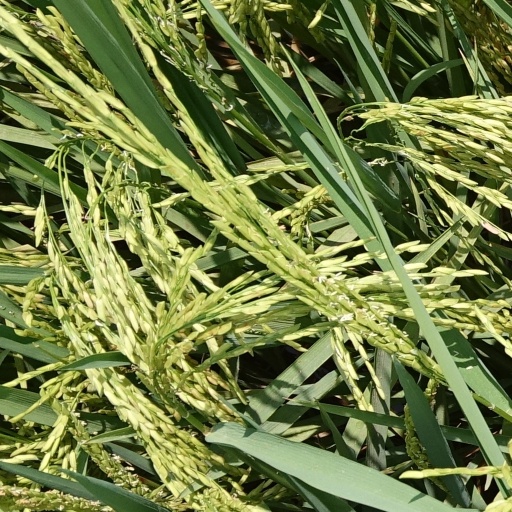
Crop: rice